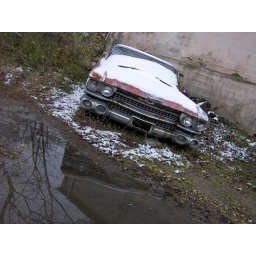
shopping on a sunday for a new /used car near detroitreally just down the street from my houseby the railroad tracks,